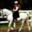
Label: horse